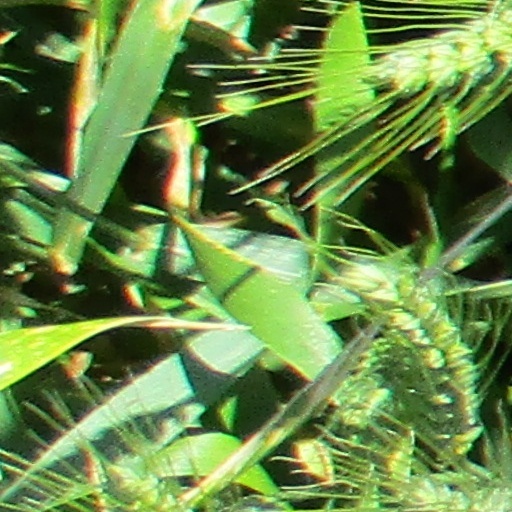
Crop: wheat